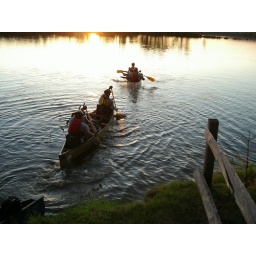
Hyper-Active with bikes in the canoe, head across the river to continue the bike leg to the 'no-zip' line.